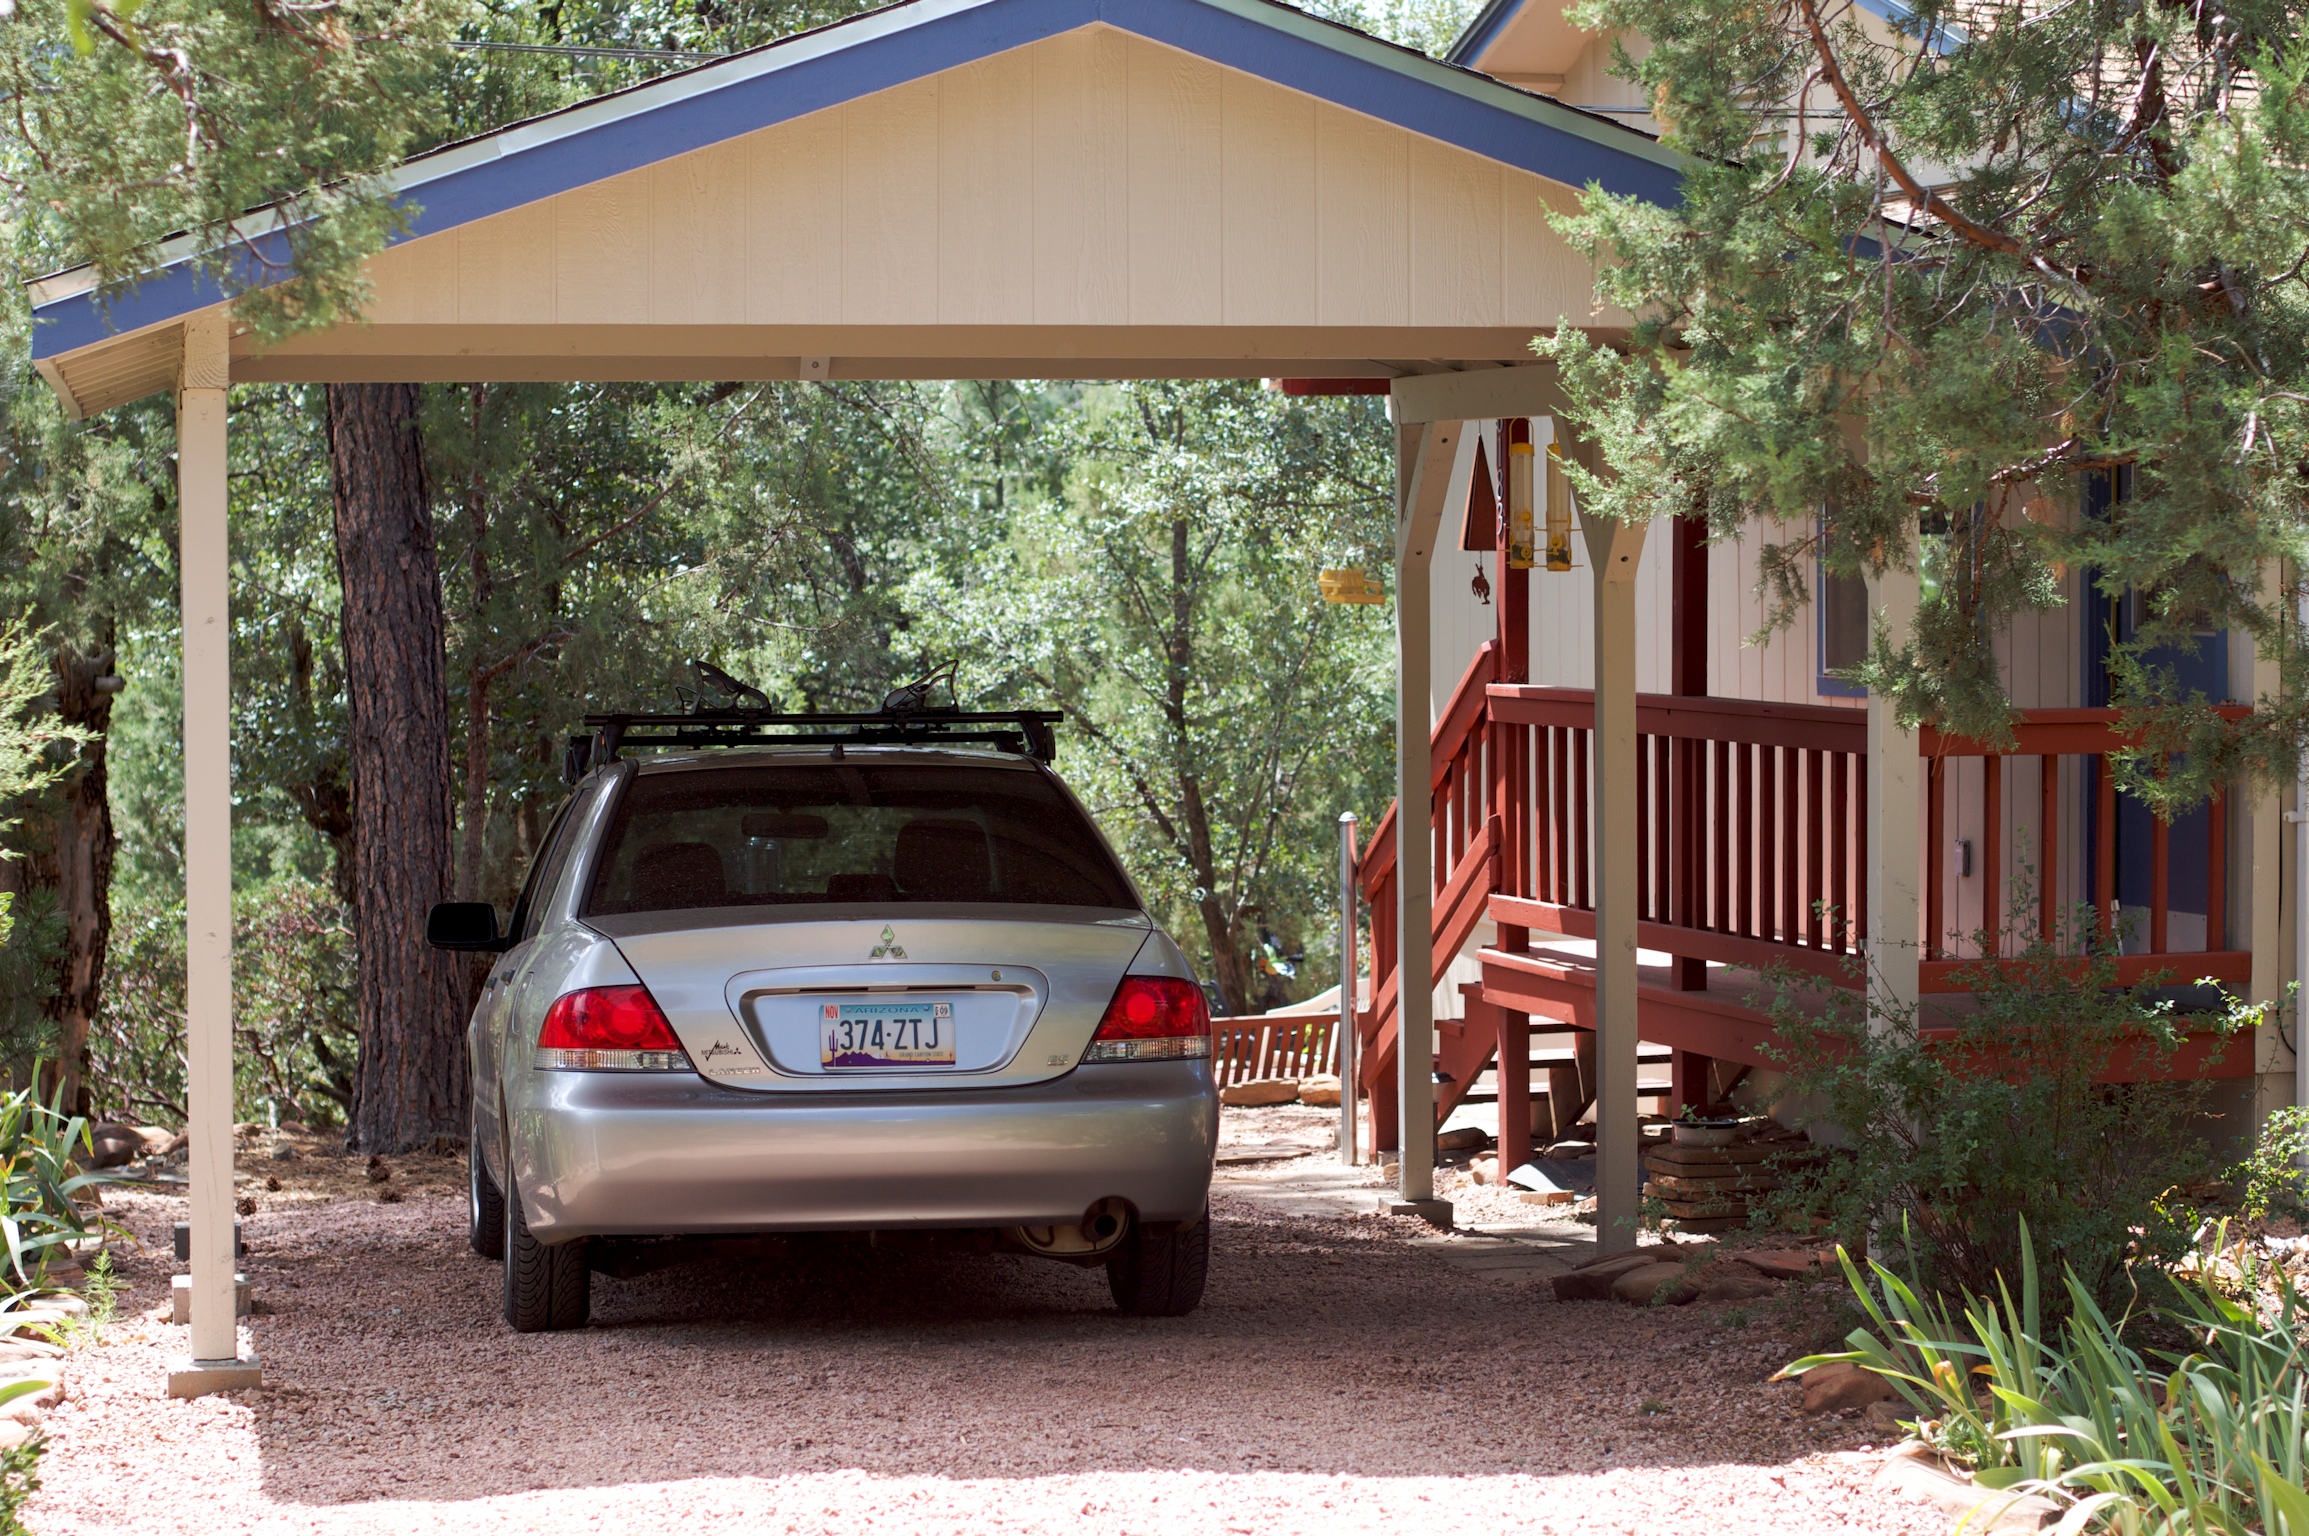
home, cottage, property, tent, real estate, outdoor structure